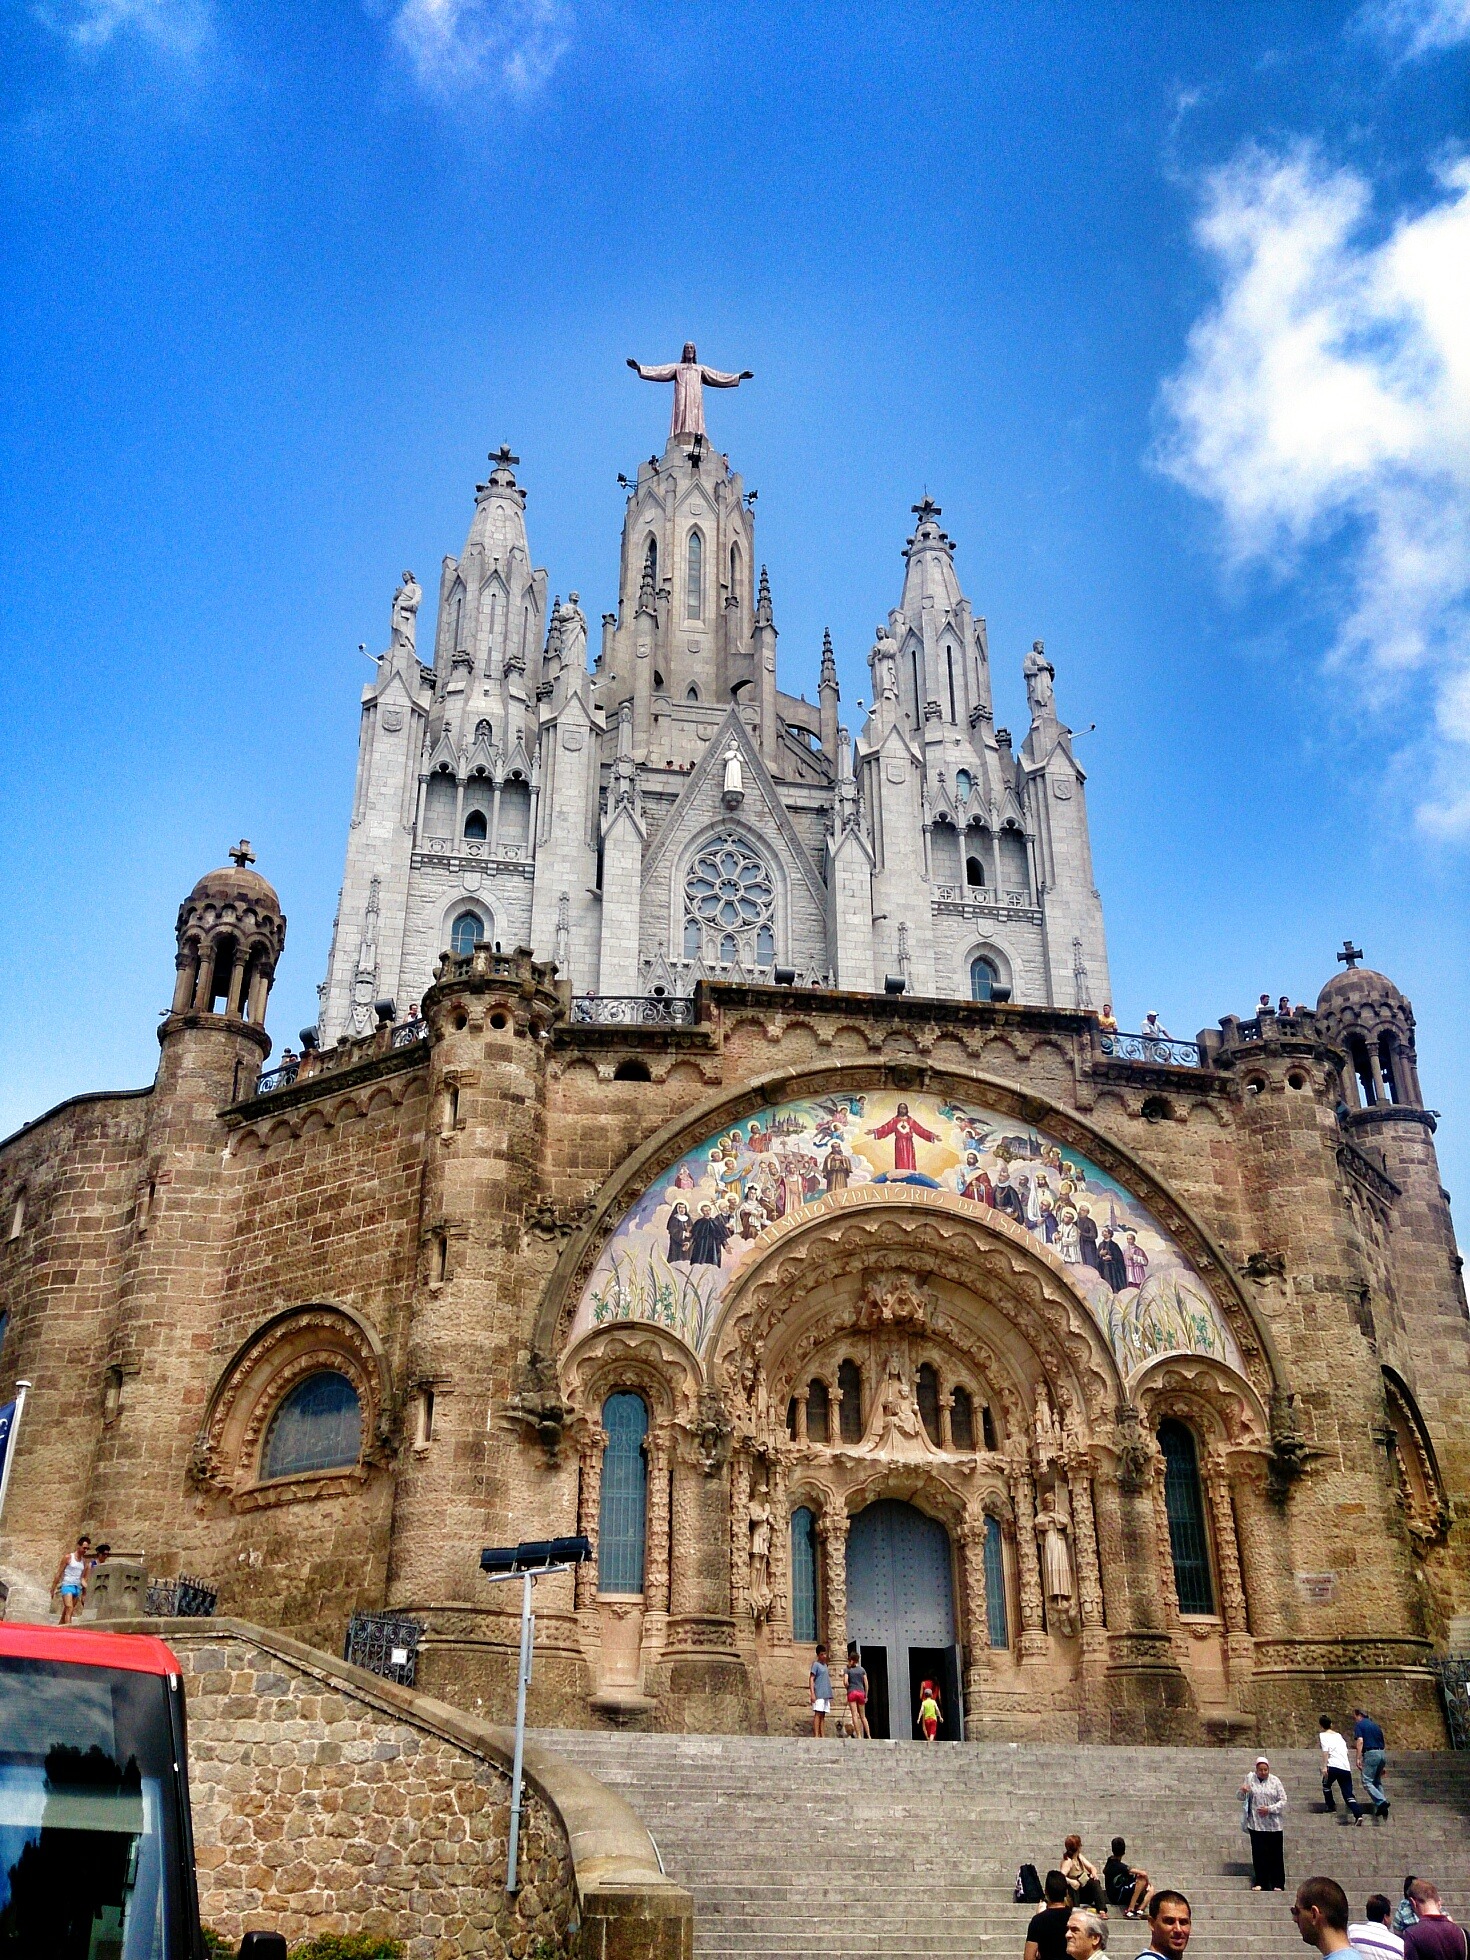
town, building, tower, landmark, church, cathedral, tourism, barcelona, place of worship, monastery, basilica, historic site, tibidabo, ancient history, byzantine architecture